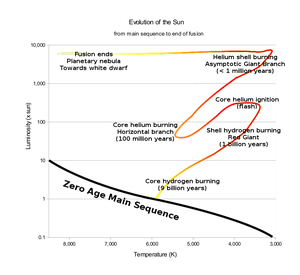
Le Soleil est l’étoile du Système solaire. Dans la classification astronomique, c’est une étoile de type naine jaune d'une masse d'environ 1,989 1 × 10³⁰ kg, composée d’hydrogène et d’hélium. Le Soleil fait partie de la galaxie appelée la Voie lactée et se situe à environ 8 kpc du centre galactique, dans le bras d'Orion. Le Soleil orbite autour du centre galactique en 225 à 250 millions d'années. Autour de lui gravitent la Terre, sept autres planètes, au moins cinq planètes naines, de très nombreux astéroïdes et comètes et une bande de poussière. Le Soleil représente à lui seul environ 99,854 % de la masse du Système solaire ainsi constitué, Jupiter représentant plus des deux tiers du reste.